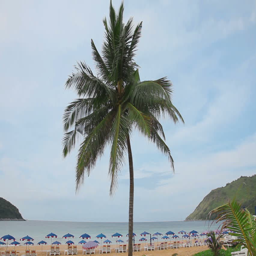
tourist attraction in the early morning